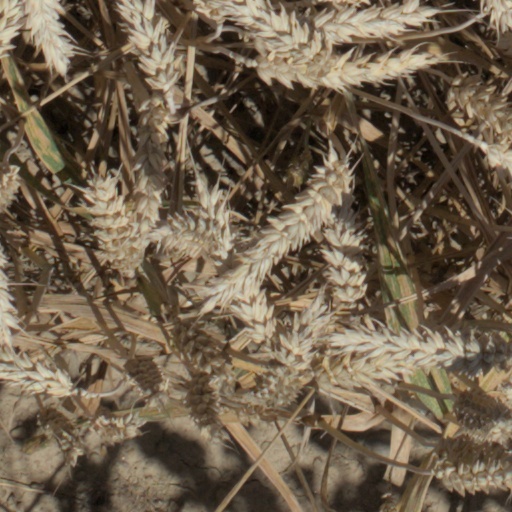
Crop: wheat